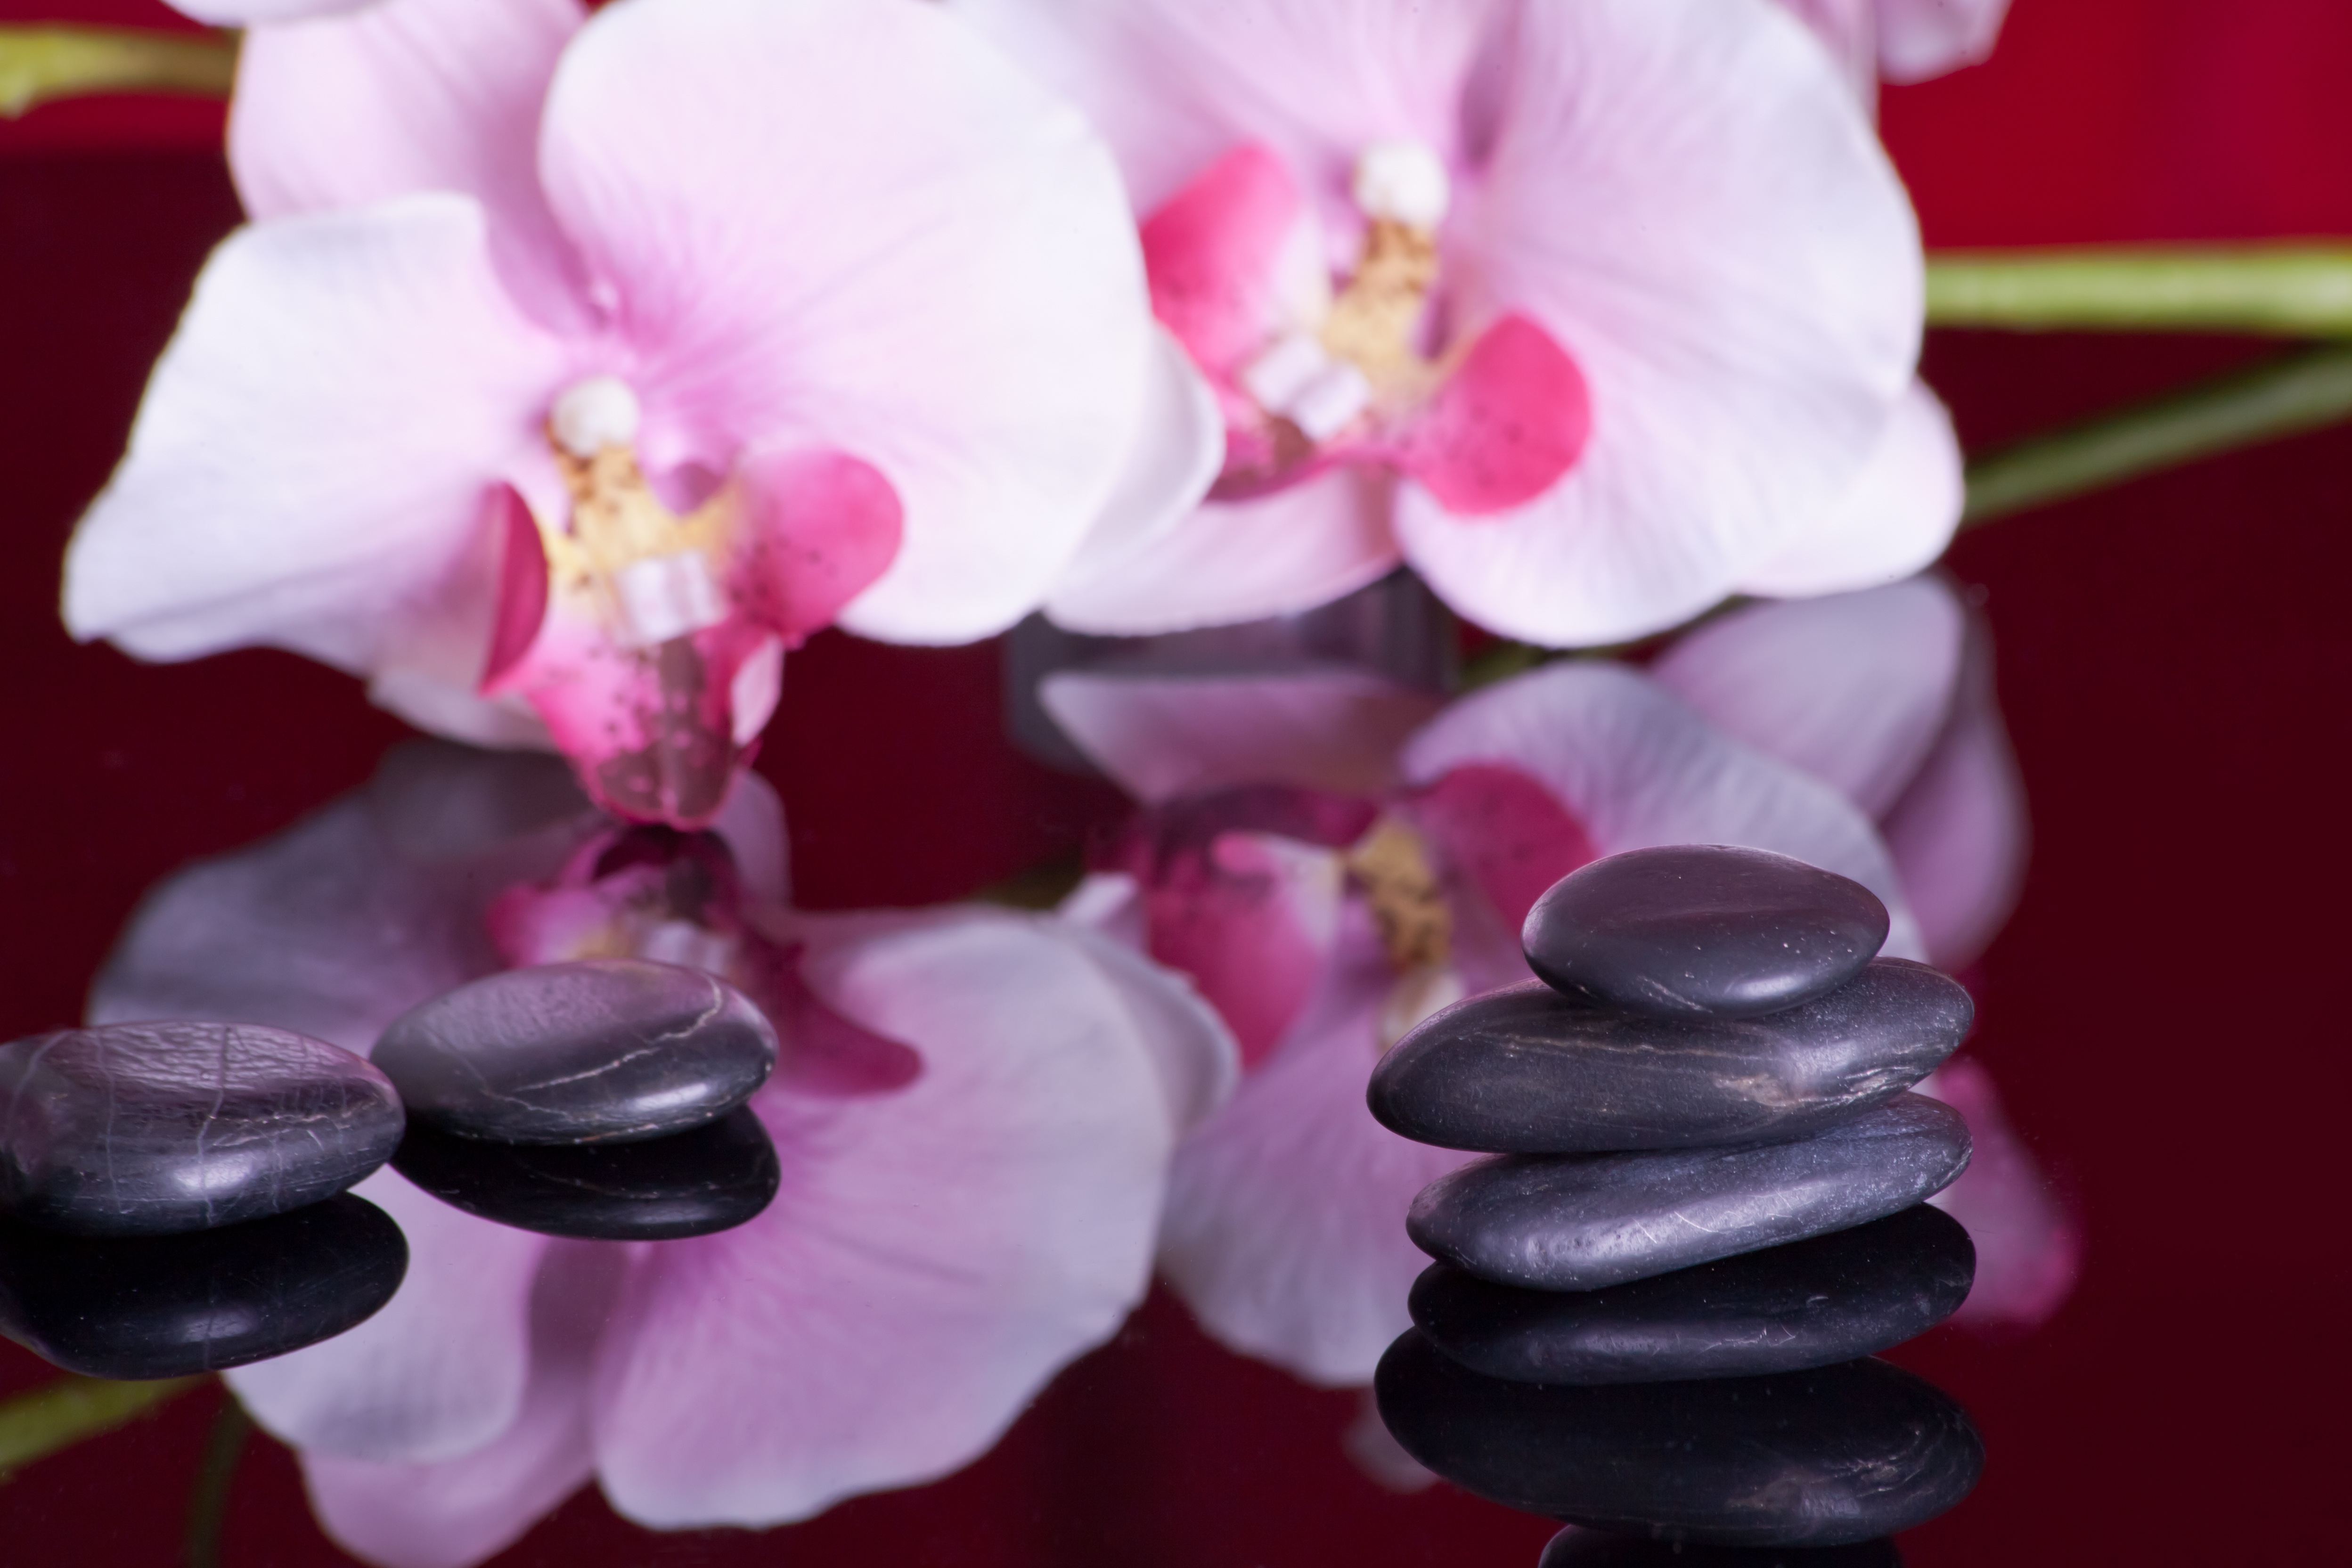
blossom, plant, photography, flower, petal, pink, flora, spiritual, orchid, close up, stones, relaxation, hot, massage, mirroring, recovery, wellness, macro photography, about, flowering plant, wellness massage, healing stones, relaxation massage, land plant, moth orchid